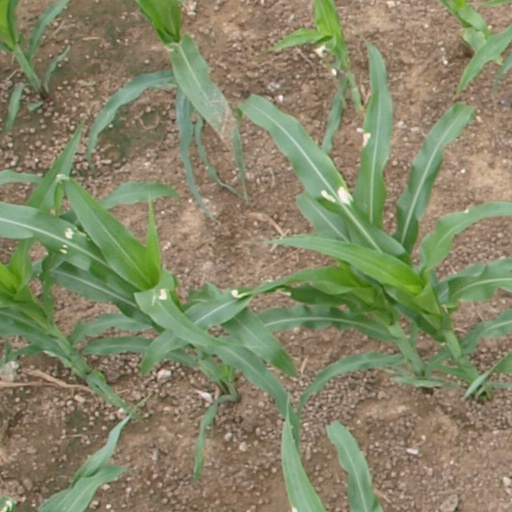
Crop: maize; corn